Dragon Ball Z: Burst Limit

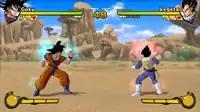
A screenshot of the fighting gameplay. The top two bars represent both characters' health. The three icons underneath it are the available Drama Pieces. The bars at the bottom of the screen display both players' "ki" needed for special attacks and transformations.

The game's combat presentation is displayed in a 3D format. Players take control and battle one of the characters from the "Dragon Ball" franchise. Players are also given the ability to partner with another character within the game, in a vein similar to that of the "Shin Budokai" series. However, unlike those games, assisting characters do not fight, but instead provide various bonuses during the battle.